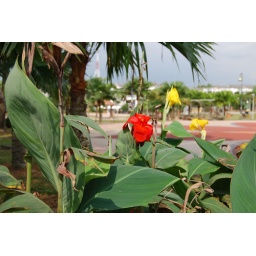
Flowers and plants at park near my house